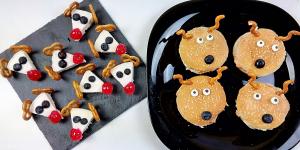
renos navidenos para ninos